Plateosaurus

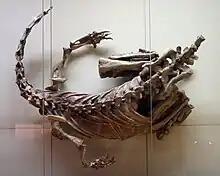
Photograph of an articulated skeleton missing the head and tail, seen from above. The animal has the limbs strongly folded in a squatting posture, the arms are spread out with the palms facing up and inward. The body and neck curve to the right, with the body making a 40° curve and the neck a 110° curve. The trunk is compressed, which can be seen from the shoulder blades sticking straight up and the ribs being folded backwards. All sediment that is not necessary to keep the bones of the body and neck connected has been removed.

The second major German locality with "Plateosaurus" finds, a quarry in Trossingen in the Black Forest, was worked repeatedly in the 20th century. Between 1911 and 1932, excavations during six field seasons led by German palaeontologists Eberhard Fraas (1911–1912), Friedrich von Huene (1921–23), and finally Reinhold Seemann (1932) revealed a total of 35 complete or partially complete skeletons of "Plateosaurus", as well as fragmentary remains of approximately 70 more individuals. The large number of specimens from Swabia had already caused German palaeontologist Friedrich August von Quenstedt to nickname the animal "Schwäbischer Lindwurm" (Swabian lindworm or Swabian dragon). Much of the Trossingen material was destroyed in 1944, when the Naturaliensammlung in Stuttgart (predecessor to the State Museum of Natural History Stuttgart (SMNS)) burnt to the ground after an Allied bombing raid. Luckily, however, a 2011 study by SMNS curator Rainer Schoch found that, at least from the finds of Seemann's 1932 excavation, "the scientifically most valuable material is still available".